Tomislav Nikolić

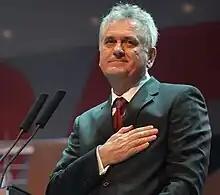
Nikolić giving a speech in 2008.

Nikolić resigned as leader of the Serbian Progressive Party on 24 May 2012, and simultaneously quit his membership in the party, citing the desire to be a president of all citizens of Serbia.